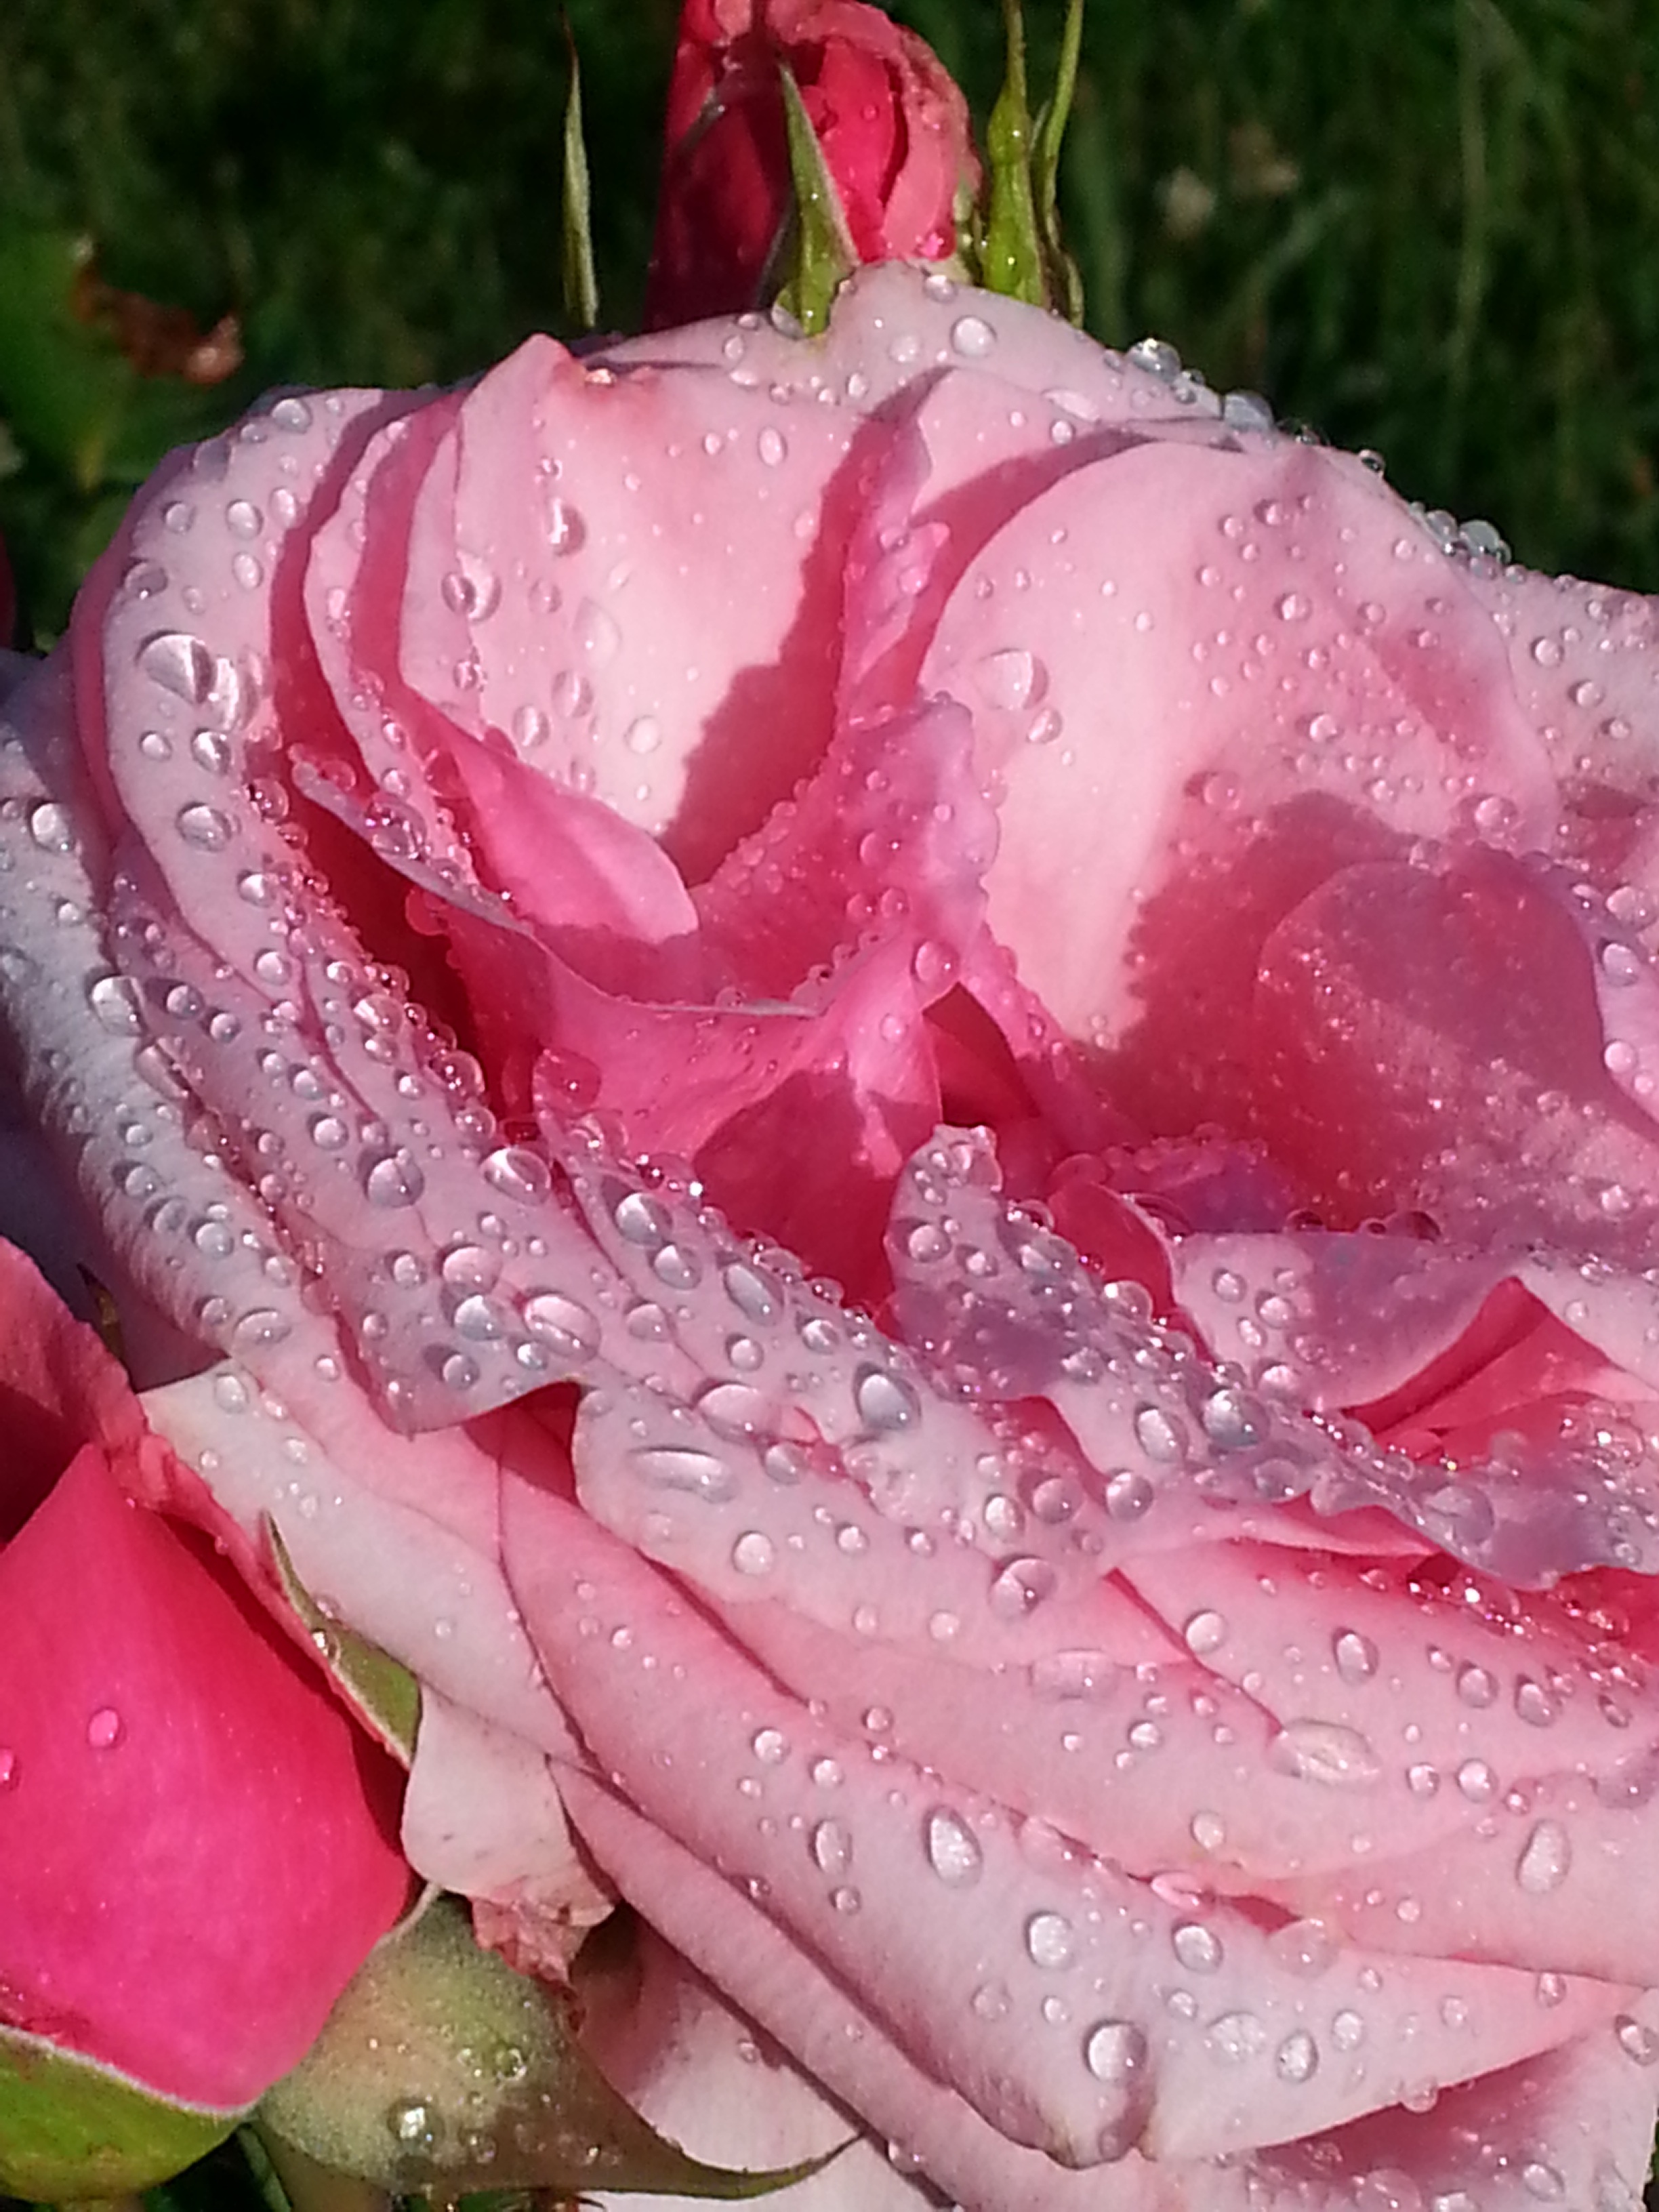
nature, blossom, plant, leaf, flower, petal, summer, rose, red, garden, pink, flora, close up, bud, floristry, peony, morgentau, macro photography, flowering plant, garden roses, rose family, flower bouquet, land plant